Bundeshaus (Berlin)

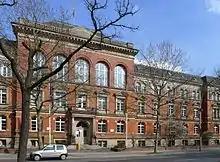
The Bundeshaus (Federal House), seen from Bundesallee

The Bundeshaus (Federal House) is a building in the district of Wilmersdorf in Berlin, Germany that is the domicile of Federal Government agencies in Berlin, among others the Federal Office of Administration.